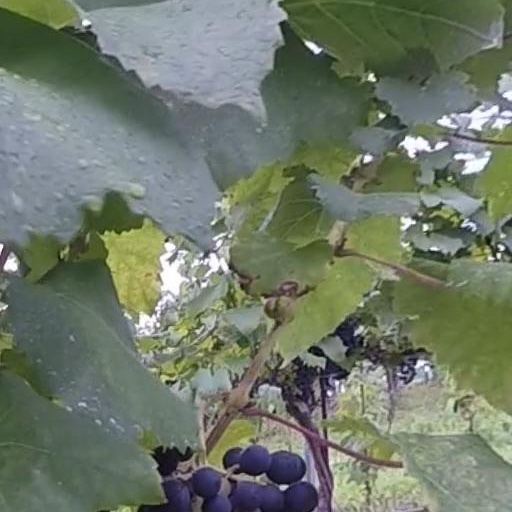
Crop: grape